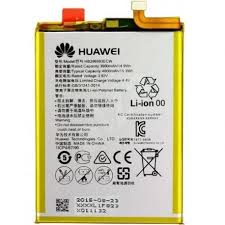
Waste category: battery